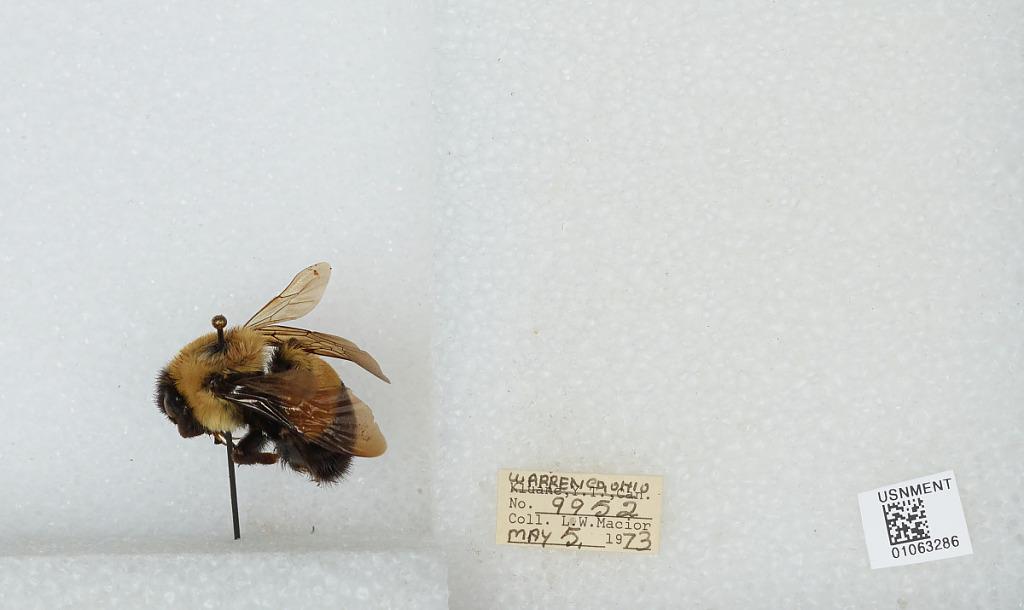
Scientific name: Bombus (Bombus) affinis Cresson
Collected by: L. Macior
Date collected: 1973-5-5
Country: United States
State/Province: Ohio
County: Warren
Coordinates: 39.4242, -84.1856